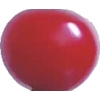
Label: cherry_sour